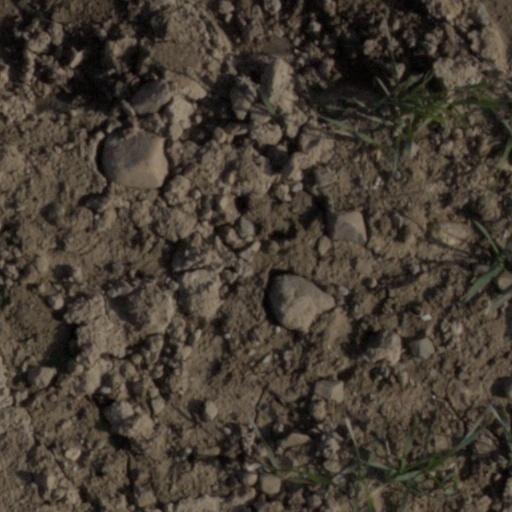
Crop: wheat